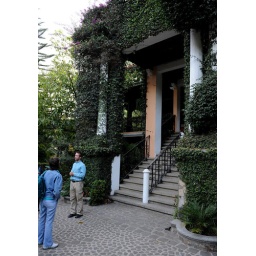
DSC_1352a Luke in front of the classroom building